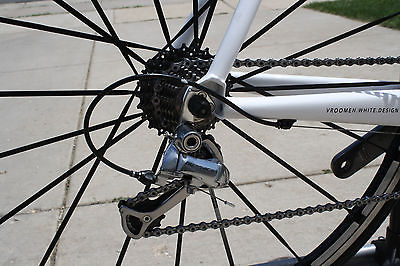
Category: bicycle